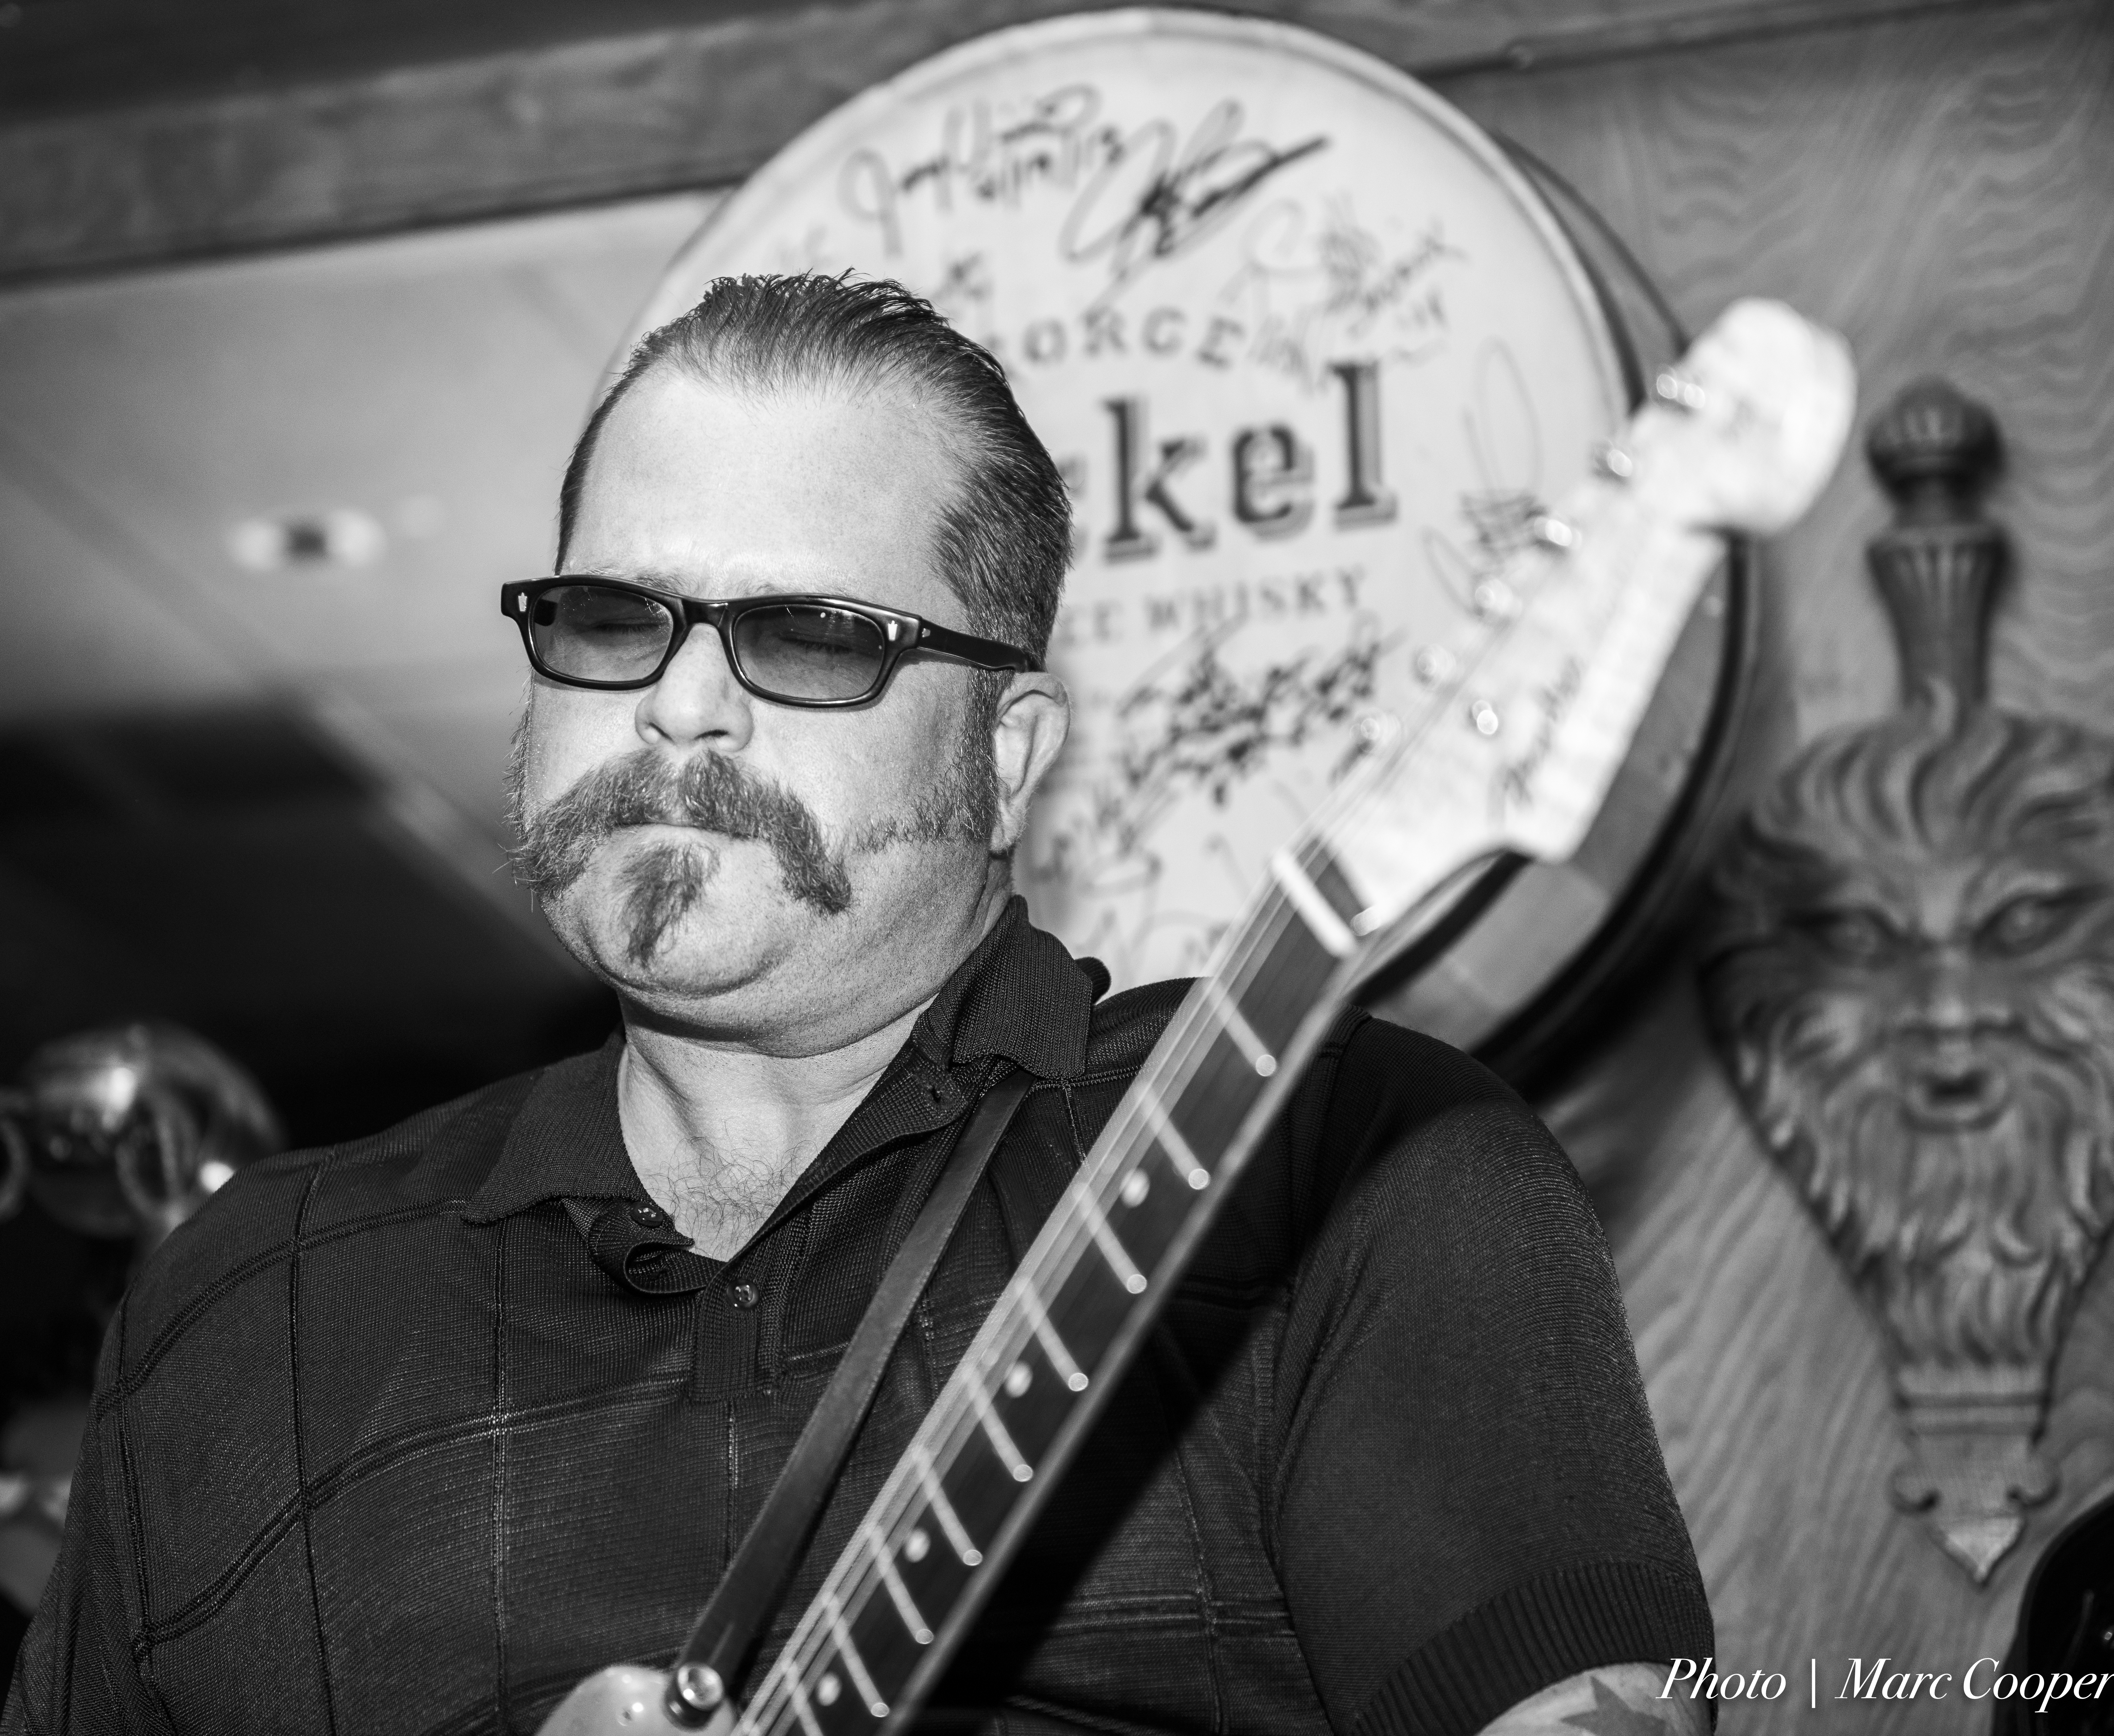
person, music, black and white, white, guitar, portrait, nikon, musician, black, monochrome, california, southern, blues, livemusic, glasses, photograph, moustache, lightroom, main, d810, los, angeles, guitarist, cadillaczack, mauisugarmillsaloon, johnny, monochrome photography